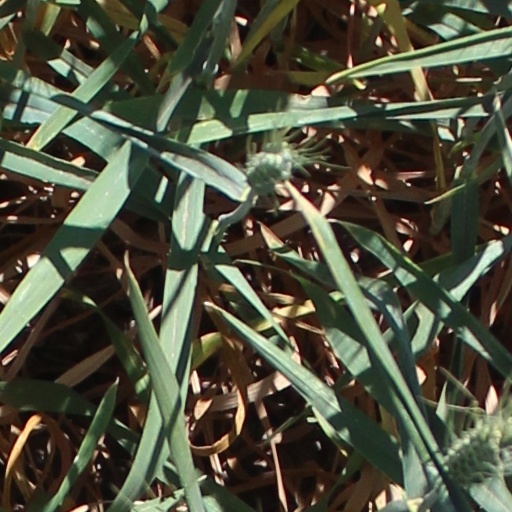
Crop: wheat